Richard F. Smith

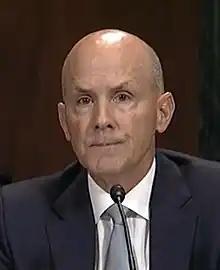
Smith in 2017

Richard F. Smith (born c. 1961) is an American business executive. He served as the chairman and chief executive officer of Equifax from 2005 to 2017.